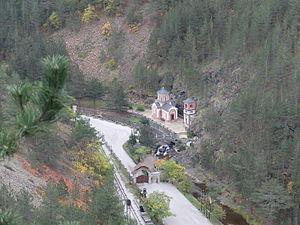
Mokra Gora est un village de Serbie situé sur le territoire de la Ville d'Užice, district de Zlatibor. Au recensement de 2011, il comptait 545 habitants.